Battle of Ihász

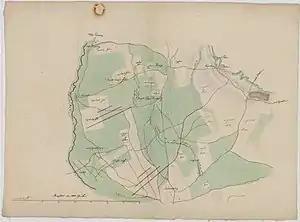
Map of the battleground of the Battle of Ihász (1849)

Schütte did not understand why Kmety retreated from the defendable Rába line, and he thought for a while that the Hungarians try to set a trap. Even after crossing all his troops at 8:30 a.m., he sent 2 companies of cavalry to Várkesző, Egyházaskesző and Szentpéter to guard his rear from an eventual Hungarian attack.